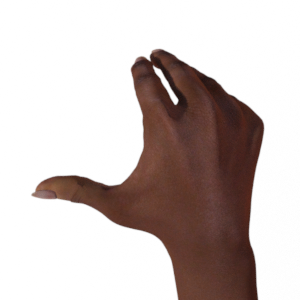
Label: rock